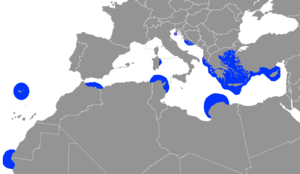
Middelhavsmunkesæl
Middelhavsmunkesæls udbredelse
Middelhavsmunkesæl er den næstmest sjældne sælart med under 600 nulevende individer. Som navnet antyder hører den til i Middelhavet. Det antages, at sælen kan leve i op til 45 år. Når hunsælen føder, gør hun det i huler, som kun kan nås ved at svømme under vand.